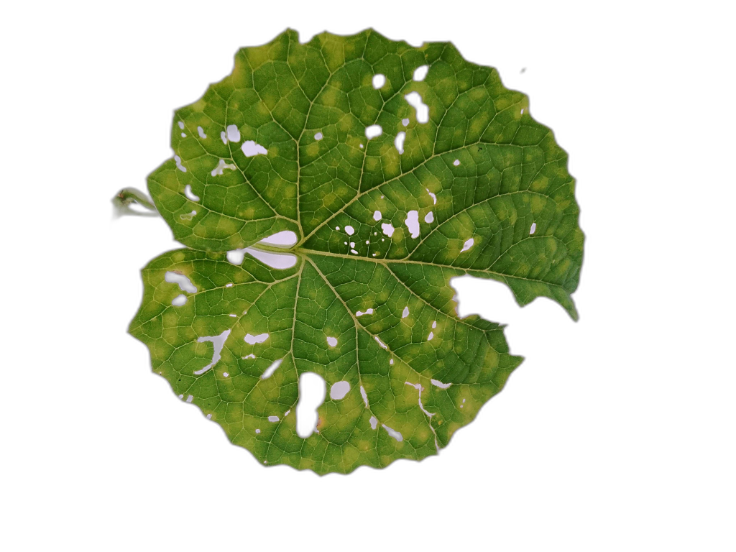
Crop: Zucchini
Label: Xanthomonas_Leaf_Spot